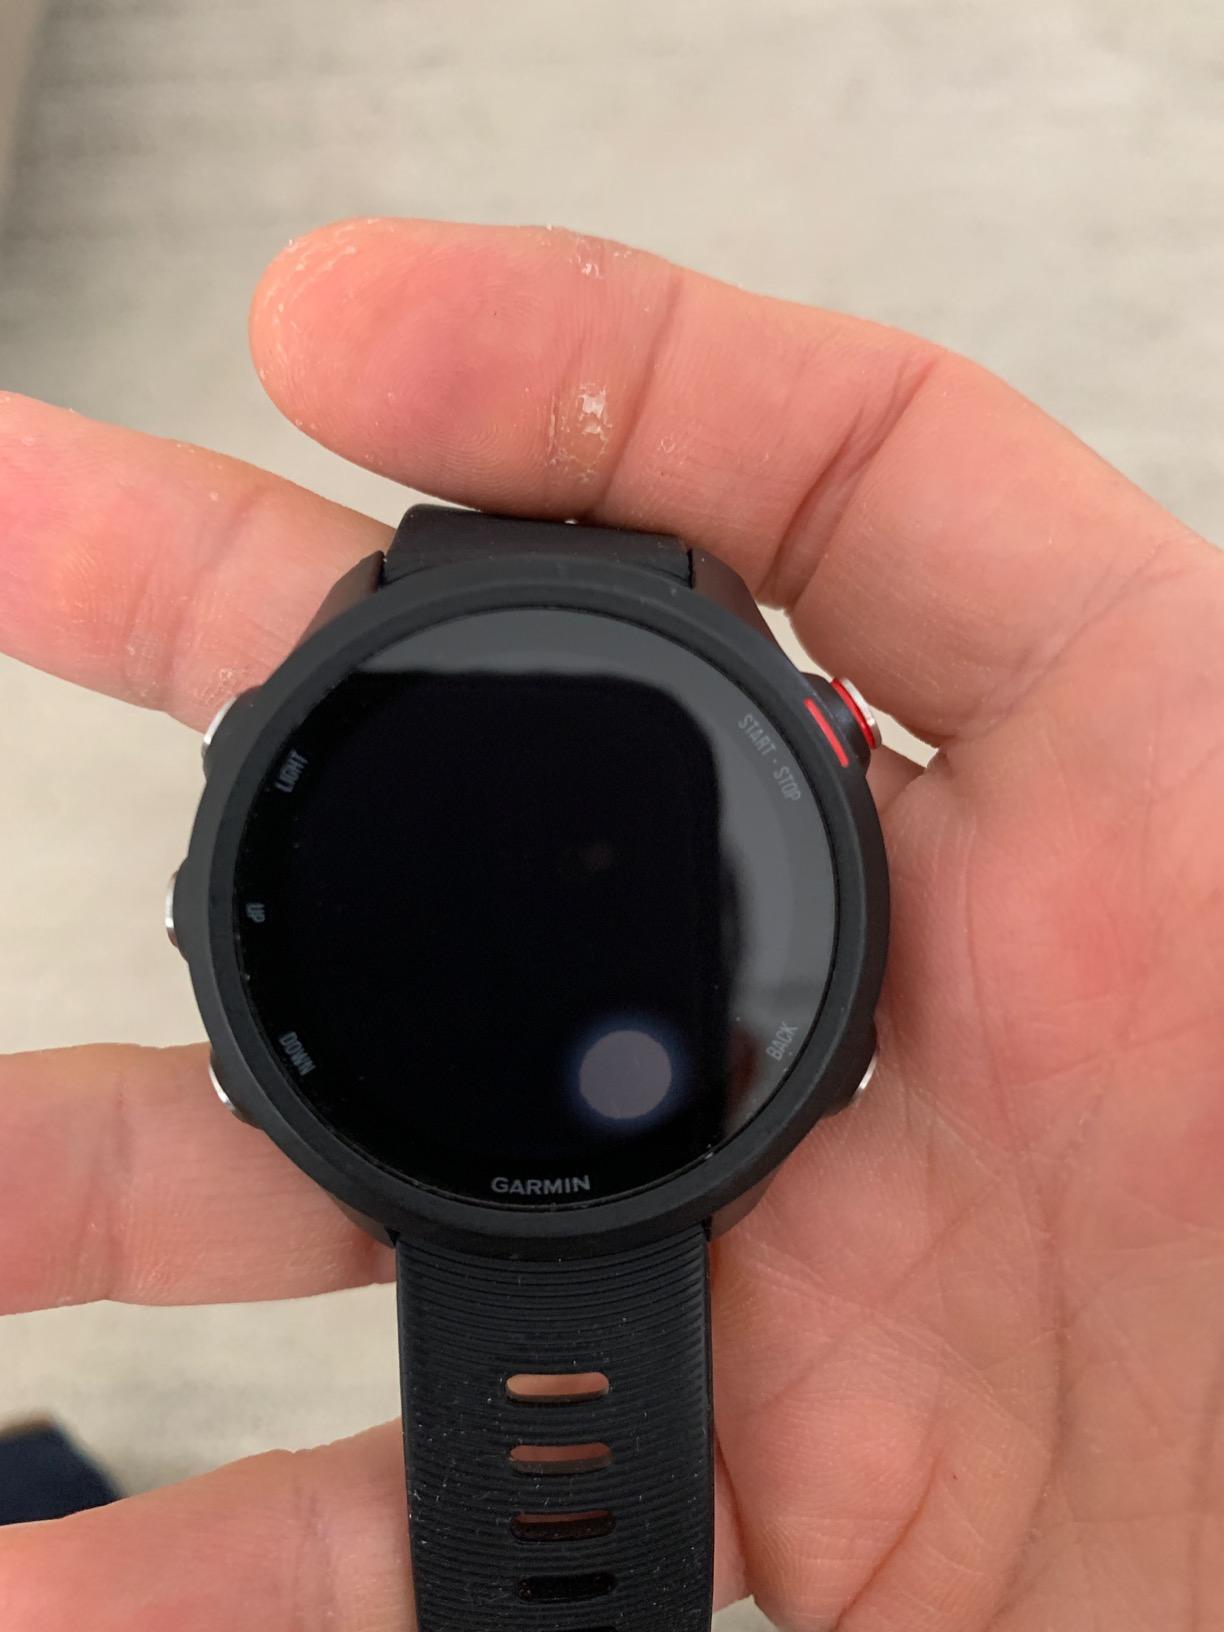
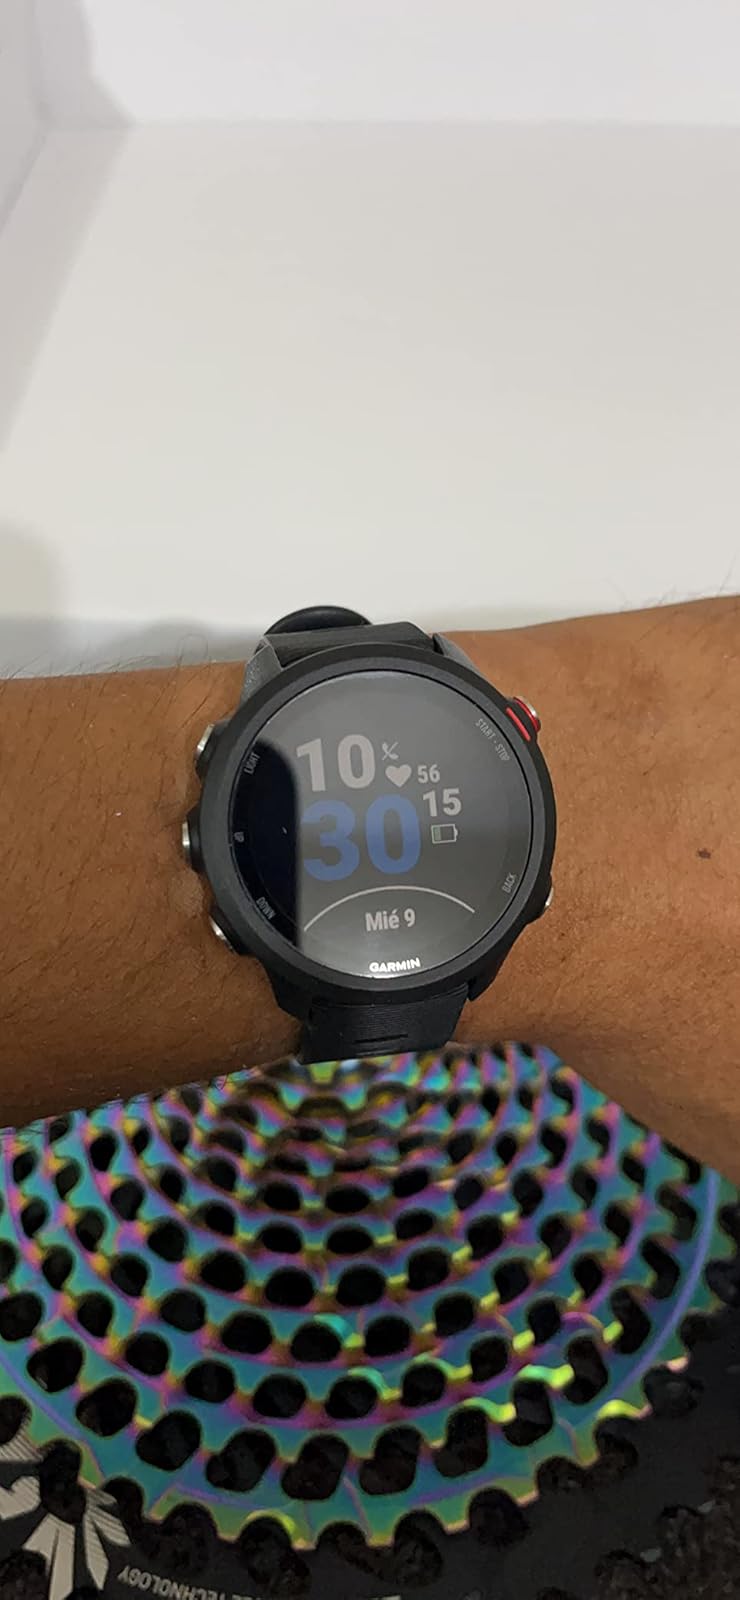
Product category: smartwatch
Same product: yes